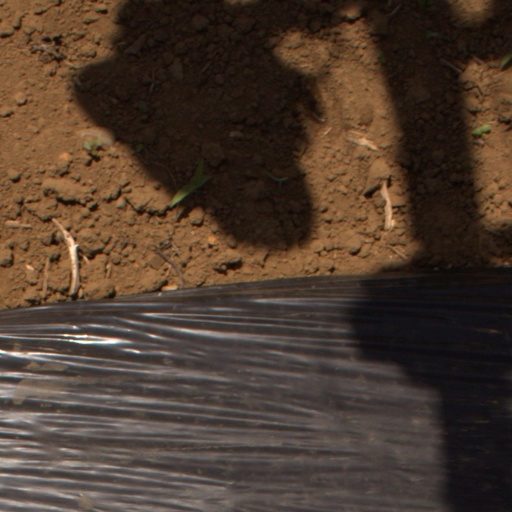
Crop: Jerusalem artichoke